King of the Ring (2006)

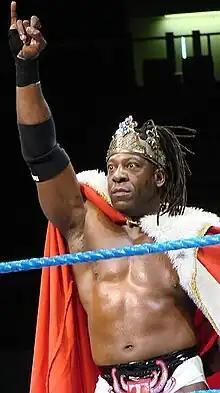
Booker T wrestling under the "King Booker" gimmick after winning the 2006 King of the Ring tournament.

The 2006 King of the Ring was the 17th edition of the King of the Ring tournament produced by World Wrestling Entertainment (WWE). The tournament was held between April 14 and May 21, 2006 and was the first tournament conducted since the 2002 tournament which was won by Brock Lesnar. This was the first time the King of the Ring tournament was not conducted as part of the former pay-per-view event that bore the tournament's name since the 1991 tournament, which was won by Bret Hart. Unlike previous tournaments, this King of the Ring was made exclusive to the SmackDown! brand division and only wrestlers contracted with the brand could compete. The 2006 tournament final was held at Judgment Day on May 21 and was won by Booker T, who defeated Bobby Lashley in the final and began referring to himself as "King Booker" until he left WWE in October 2007.